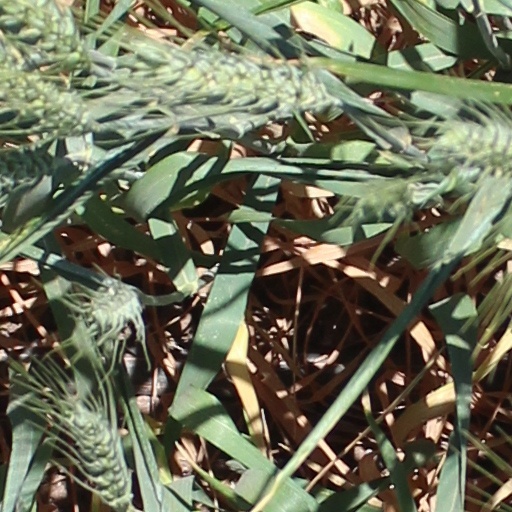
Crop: wheat